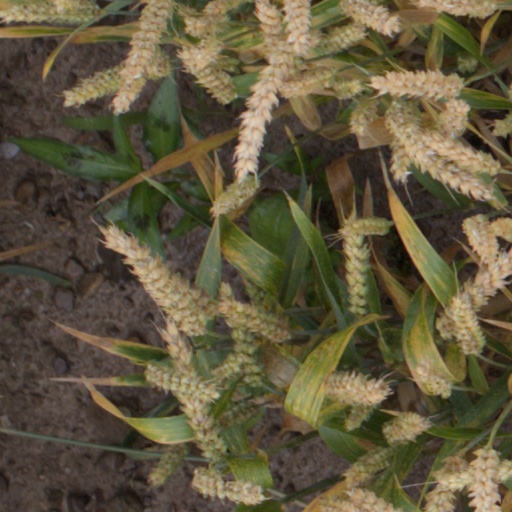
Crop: wheat